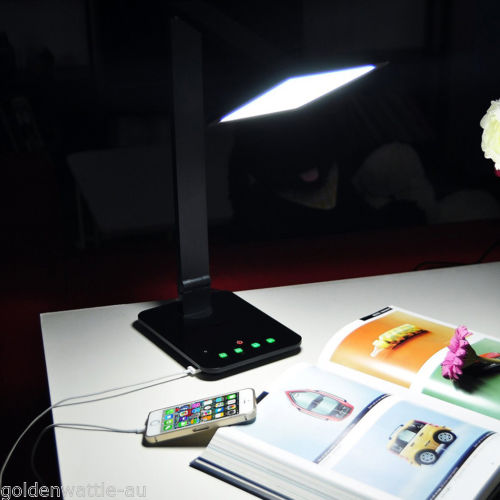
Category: lamp